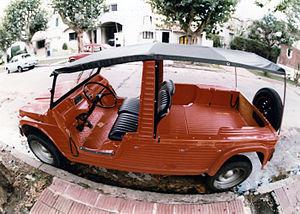
Citroën Mehari vendue en Argentine fabriquée en Uruguay